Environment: real
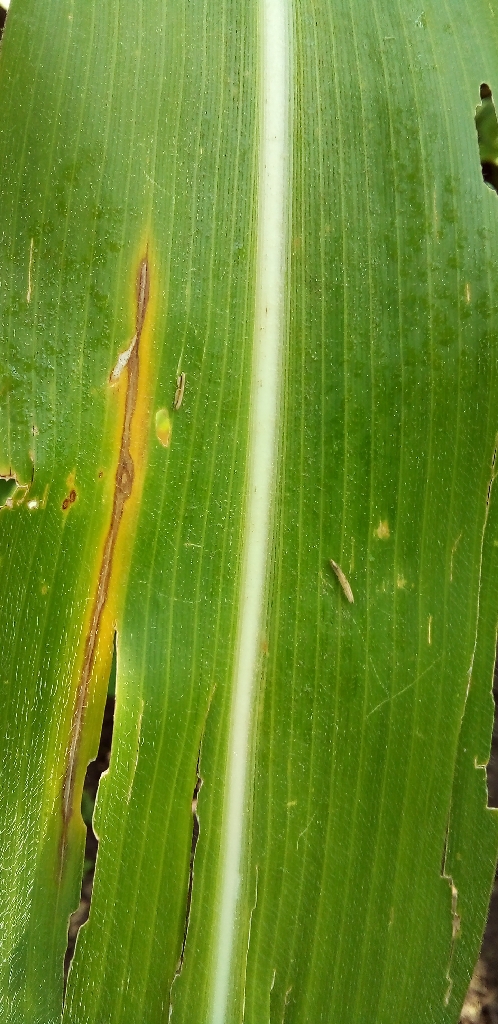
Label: northern_corn_leaf_blight